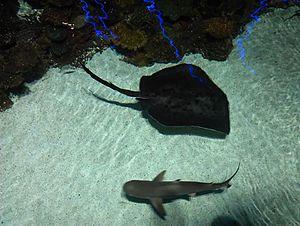
Les Euselachii forment une infra-classe qui regroupe tous les requins et raies.